New Colonial Hotel

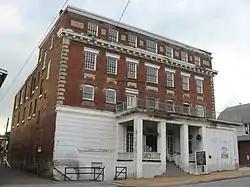
Front and western side

The New Colonial Hotel, also known as the Stagecoach Inn and Sechler Sport Distributing, was an historic, American hotel located in Meyersdale, Somerset County, Pennsylvania.